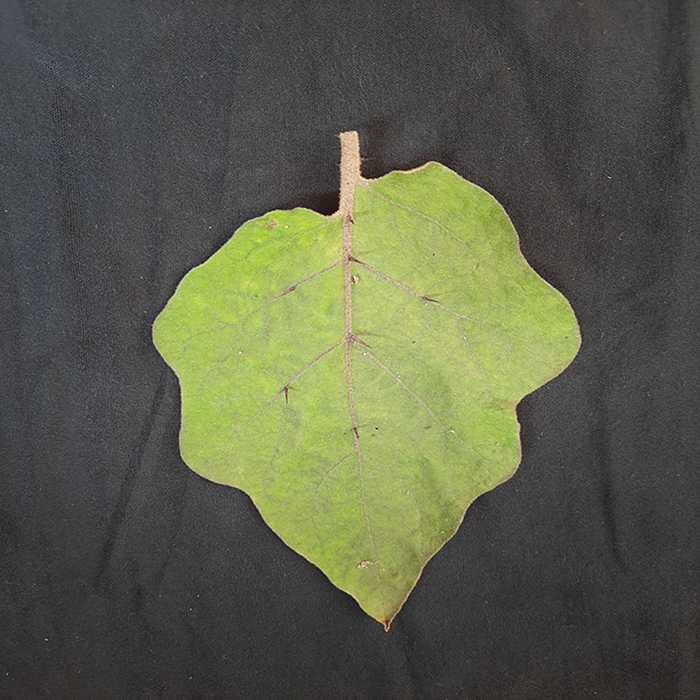
Plant: Eggplant
Label: Eggplant fresh leaf